Air compressor

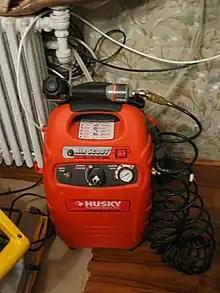
Air compressor supplies air into a nail gun.

An air compressor is a machine that takes ambient air from the surroundings and discharges it at a higher pressure. It is an application of a gas compressor and a pneumatic device that converts mechanical power (from an electric motor, diesel or gasoline engine, etc.) into potential energy stored in compressed air, which has many uses. A common application is to compress air into a storage tank, for immediate or later use. When the delivery pressure reaches its set upper limit, the compressor is shut off, or the excess air is released through an overpressure valve. The compressed air is stored in the tank until it is needed. The pressure energy provided by the compressed air can be used for a variety of applications such as pneumatic tools as it is released. When tank pressure reaches its lower limit, the air compressor turns on again and re-pressurizes the tank.